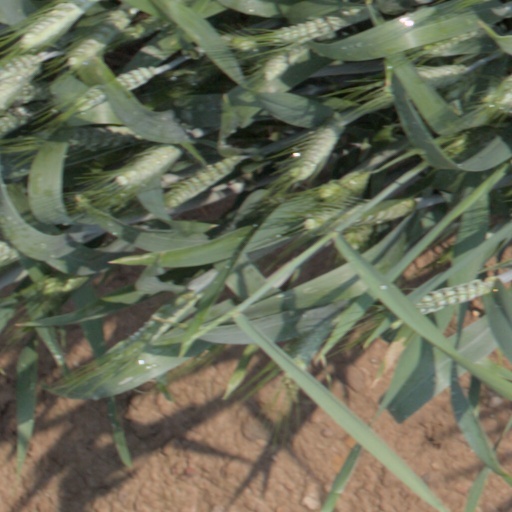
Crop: wheat